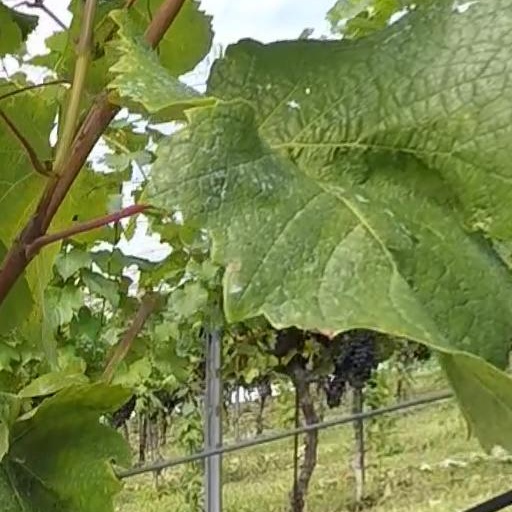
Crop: grape